Mersin Congress and Exhibition Center

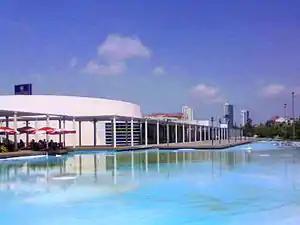

Mersin Congress and Exhibition Center is a congress center is Mersin, Turkey. (also called Mersin Congress and Exhibition Palace)